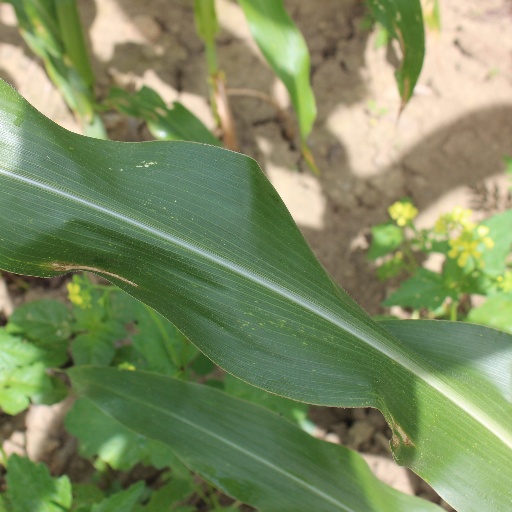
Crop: maize; corn